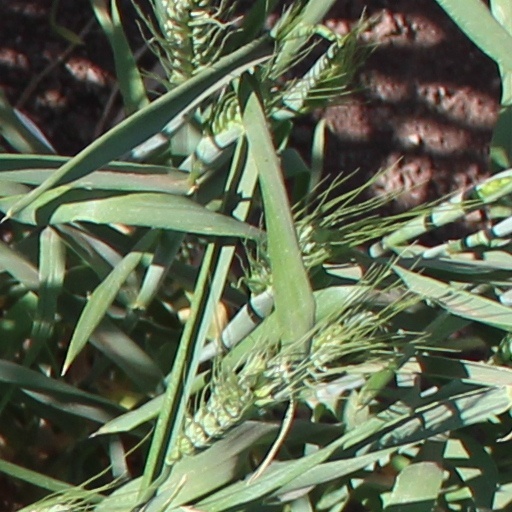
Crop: wheat